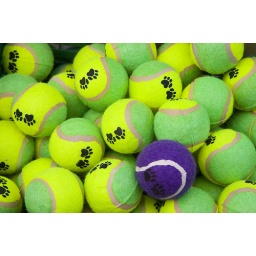
Odd single purple tennis ball alone in a pile of green tennis balls